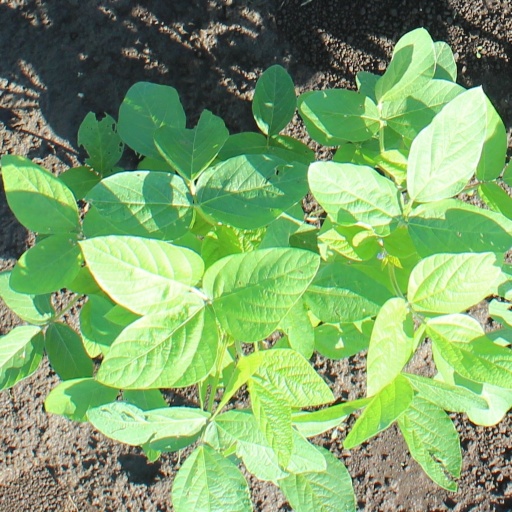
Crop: soybean